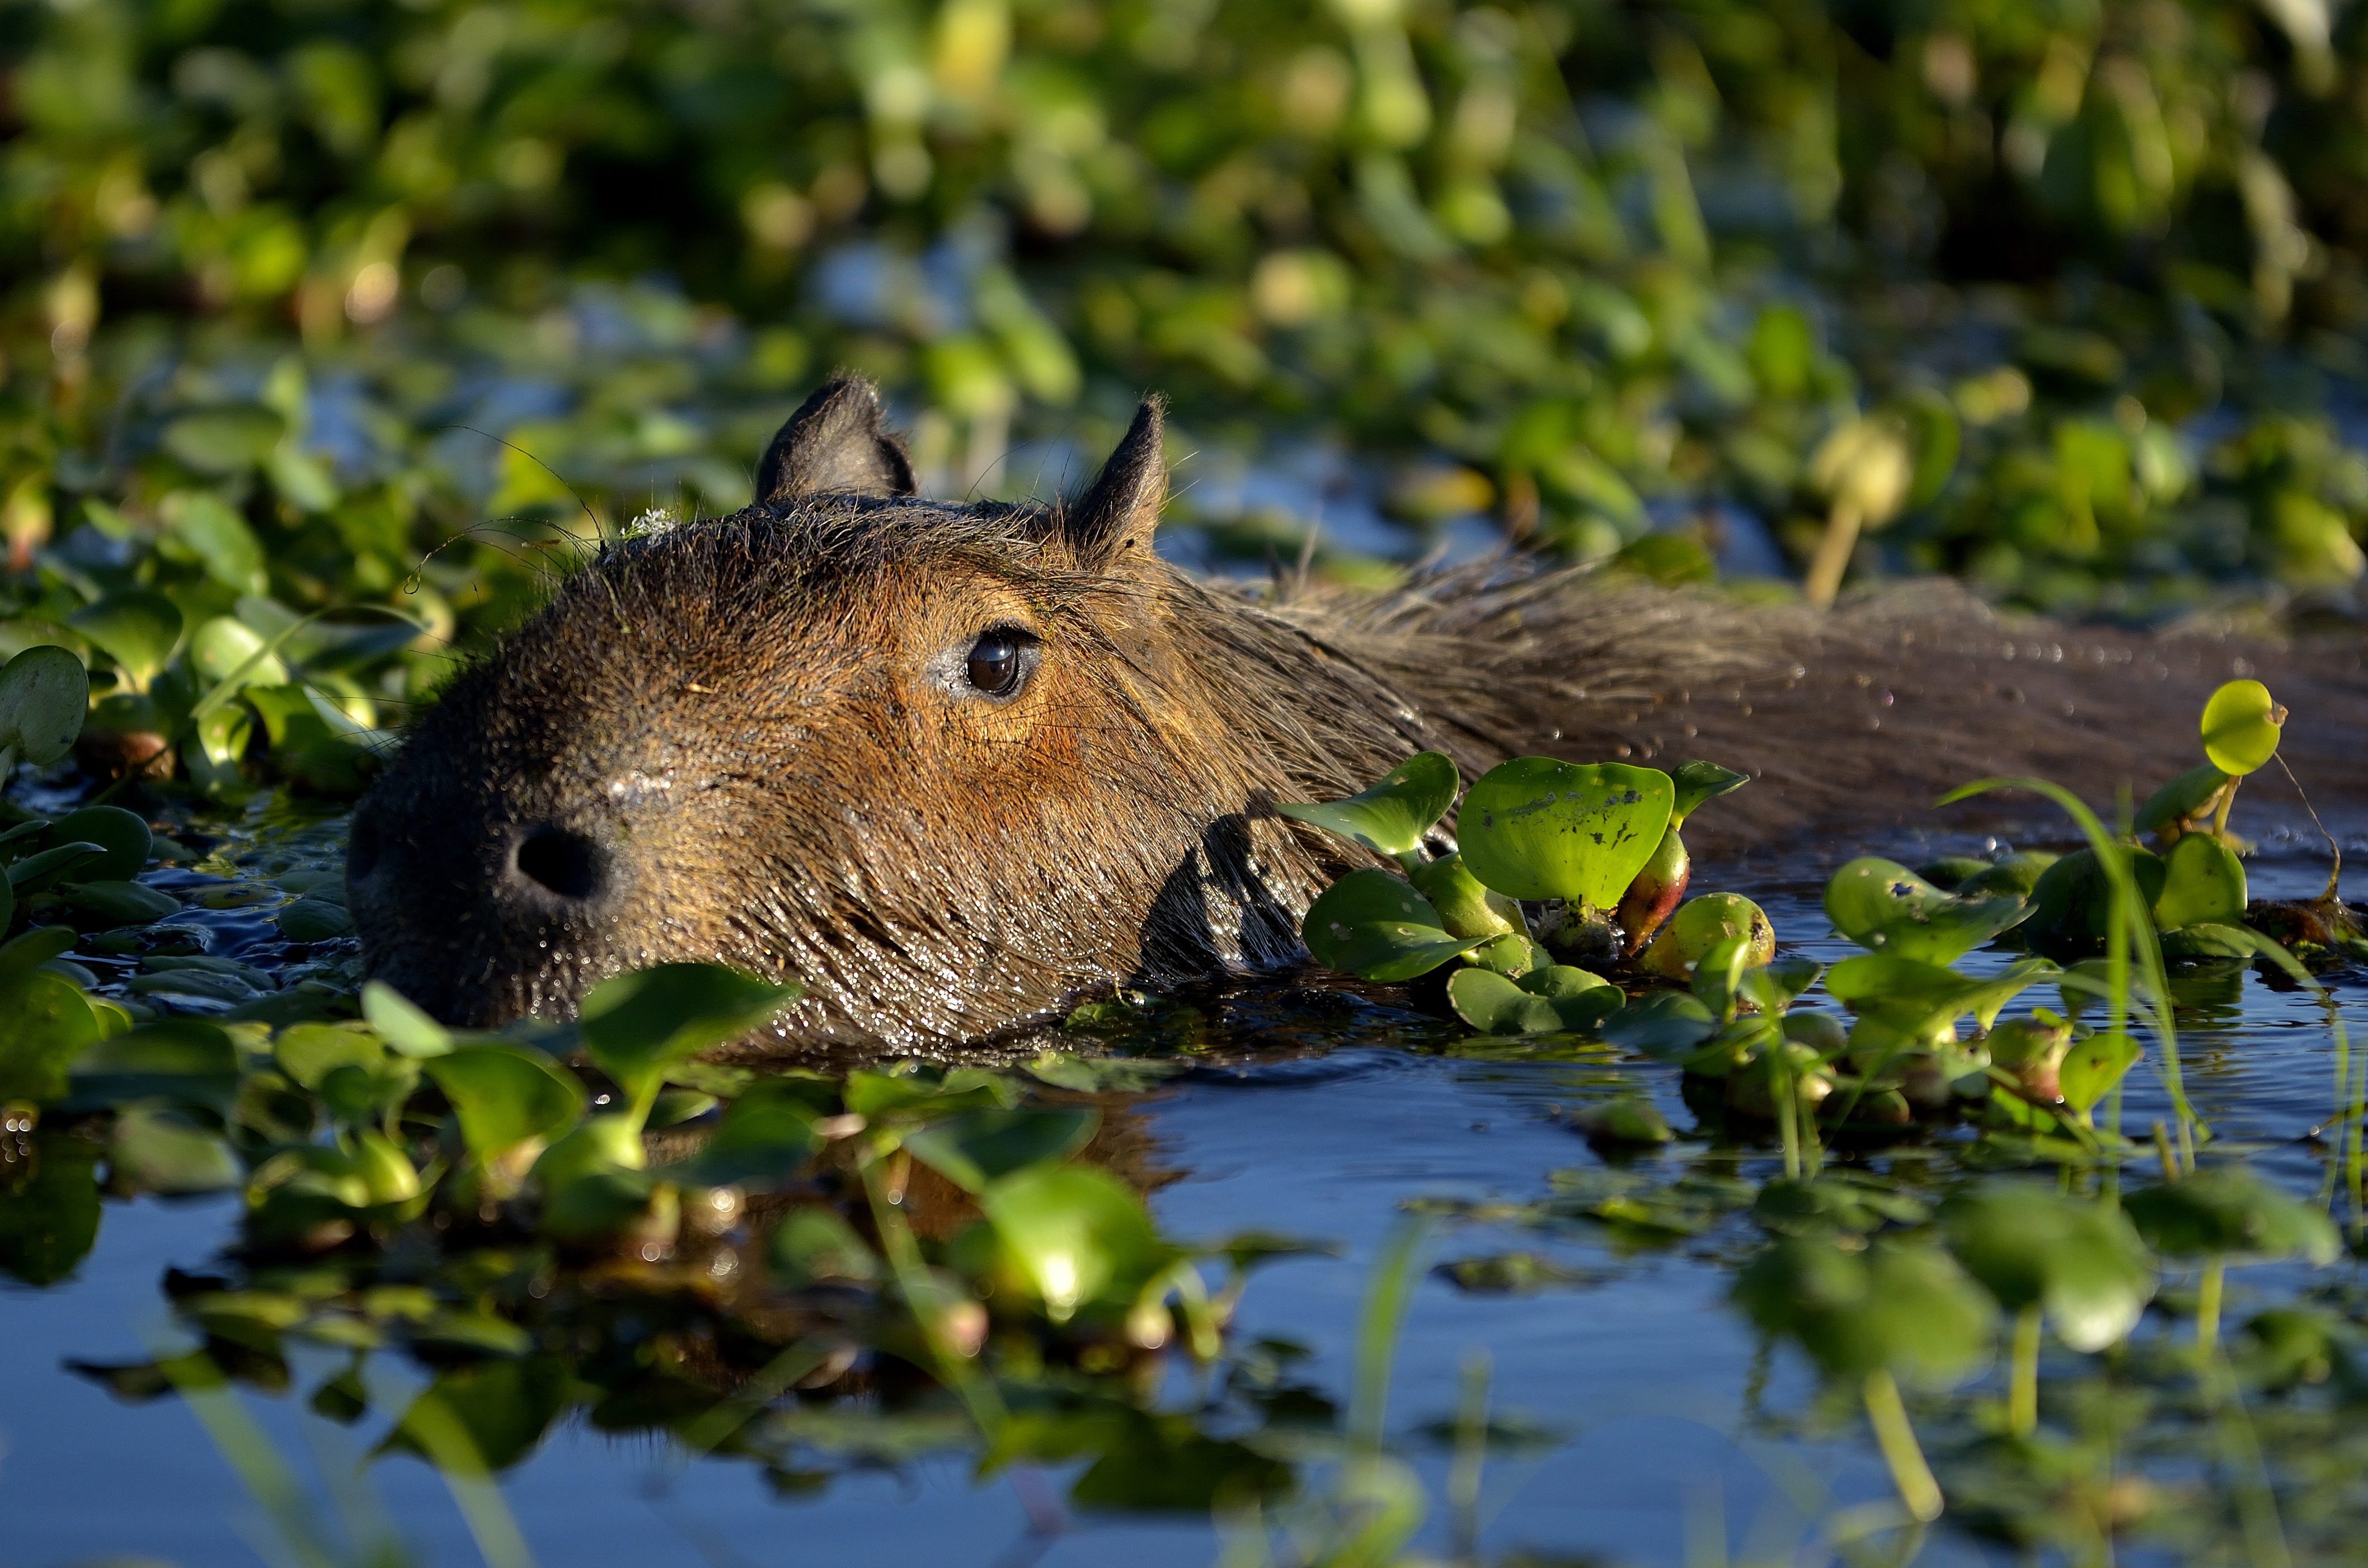
nature, flower, wildlife, wild, green, mammal, rodent, fauna, vertebrate, laguna, corrientes, fna, ibera, estero, parque